Hotel Icon (Hong Kong)

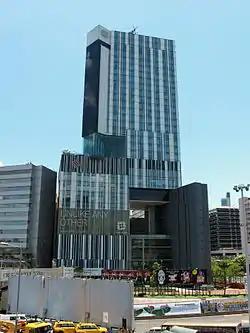
Hotel ICON in 2011

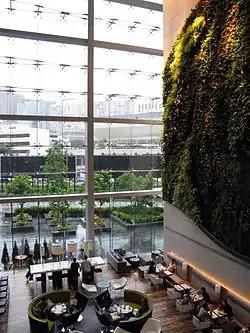
Green wall

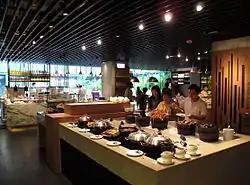
The Market restaurant

Hotel ICON is the teaching and research hotel built for the School of Hotel and Tourism Management by the Hong Kong Polytechnic University. It is fully owned by the university.